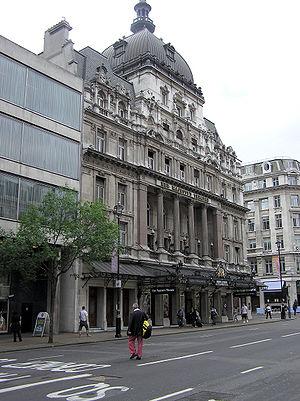
West Side Story est un drame lyrique américain de Leonard Bernstein, Stephen Sondheim et Arthur Laurents, inspiré de la tragédie Roméo et Juliette de William Shakespeare et créé le 26 septembre 1957 au Winter Garden Theatre de Broadway. La chorégraphie et la mise en scène étaient de Jerome Robbins, les décors d'Oliver Smith et les costumes d'Irene Sharaff.